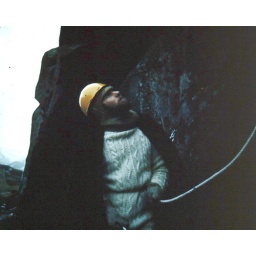
Fur coat and building site hat below probably Dander on Red Craig